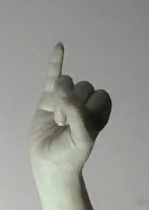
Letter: meem